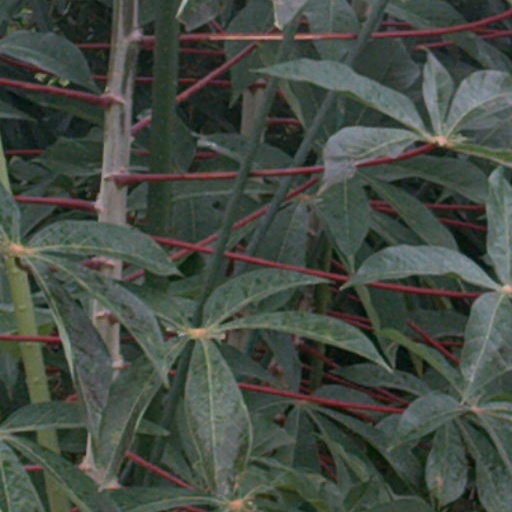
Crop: cassava